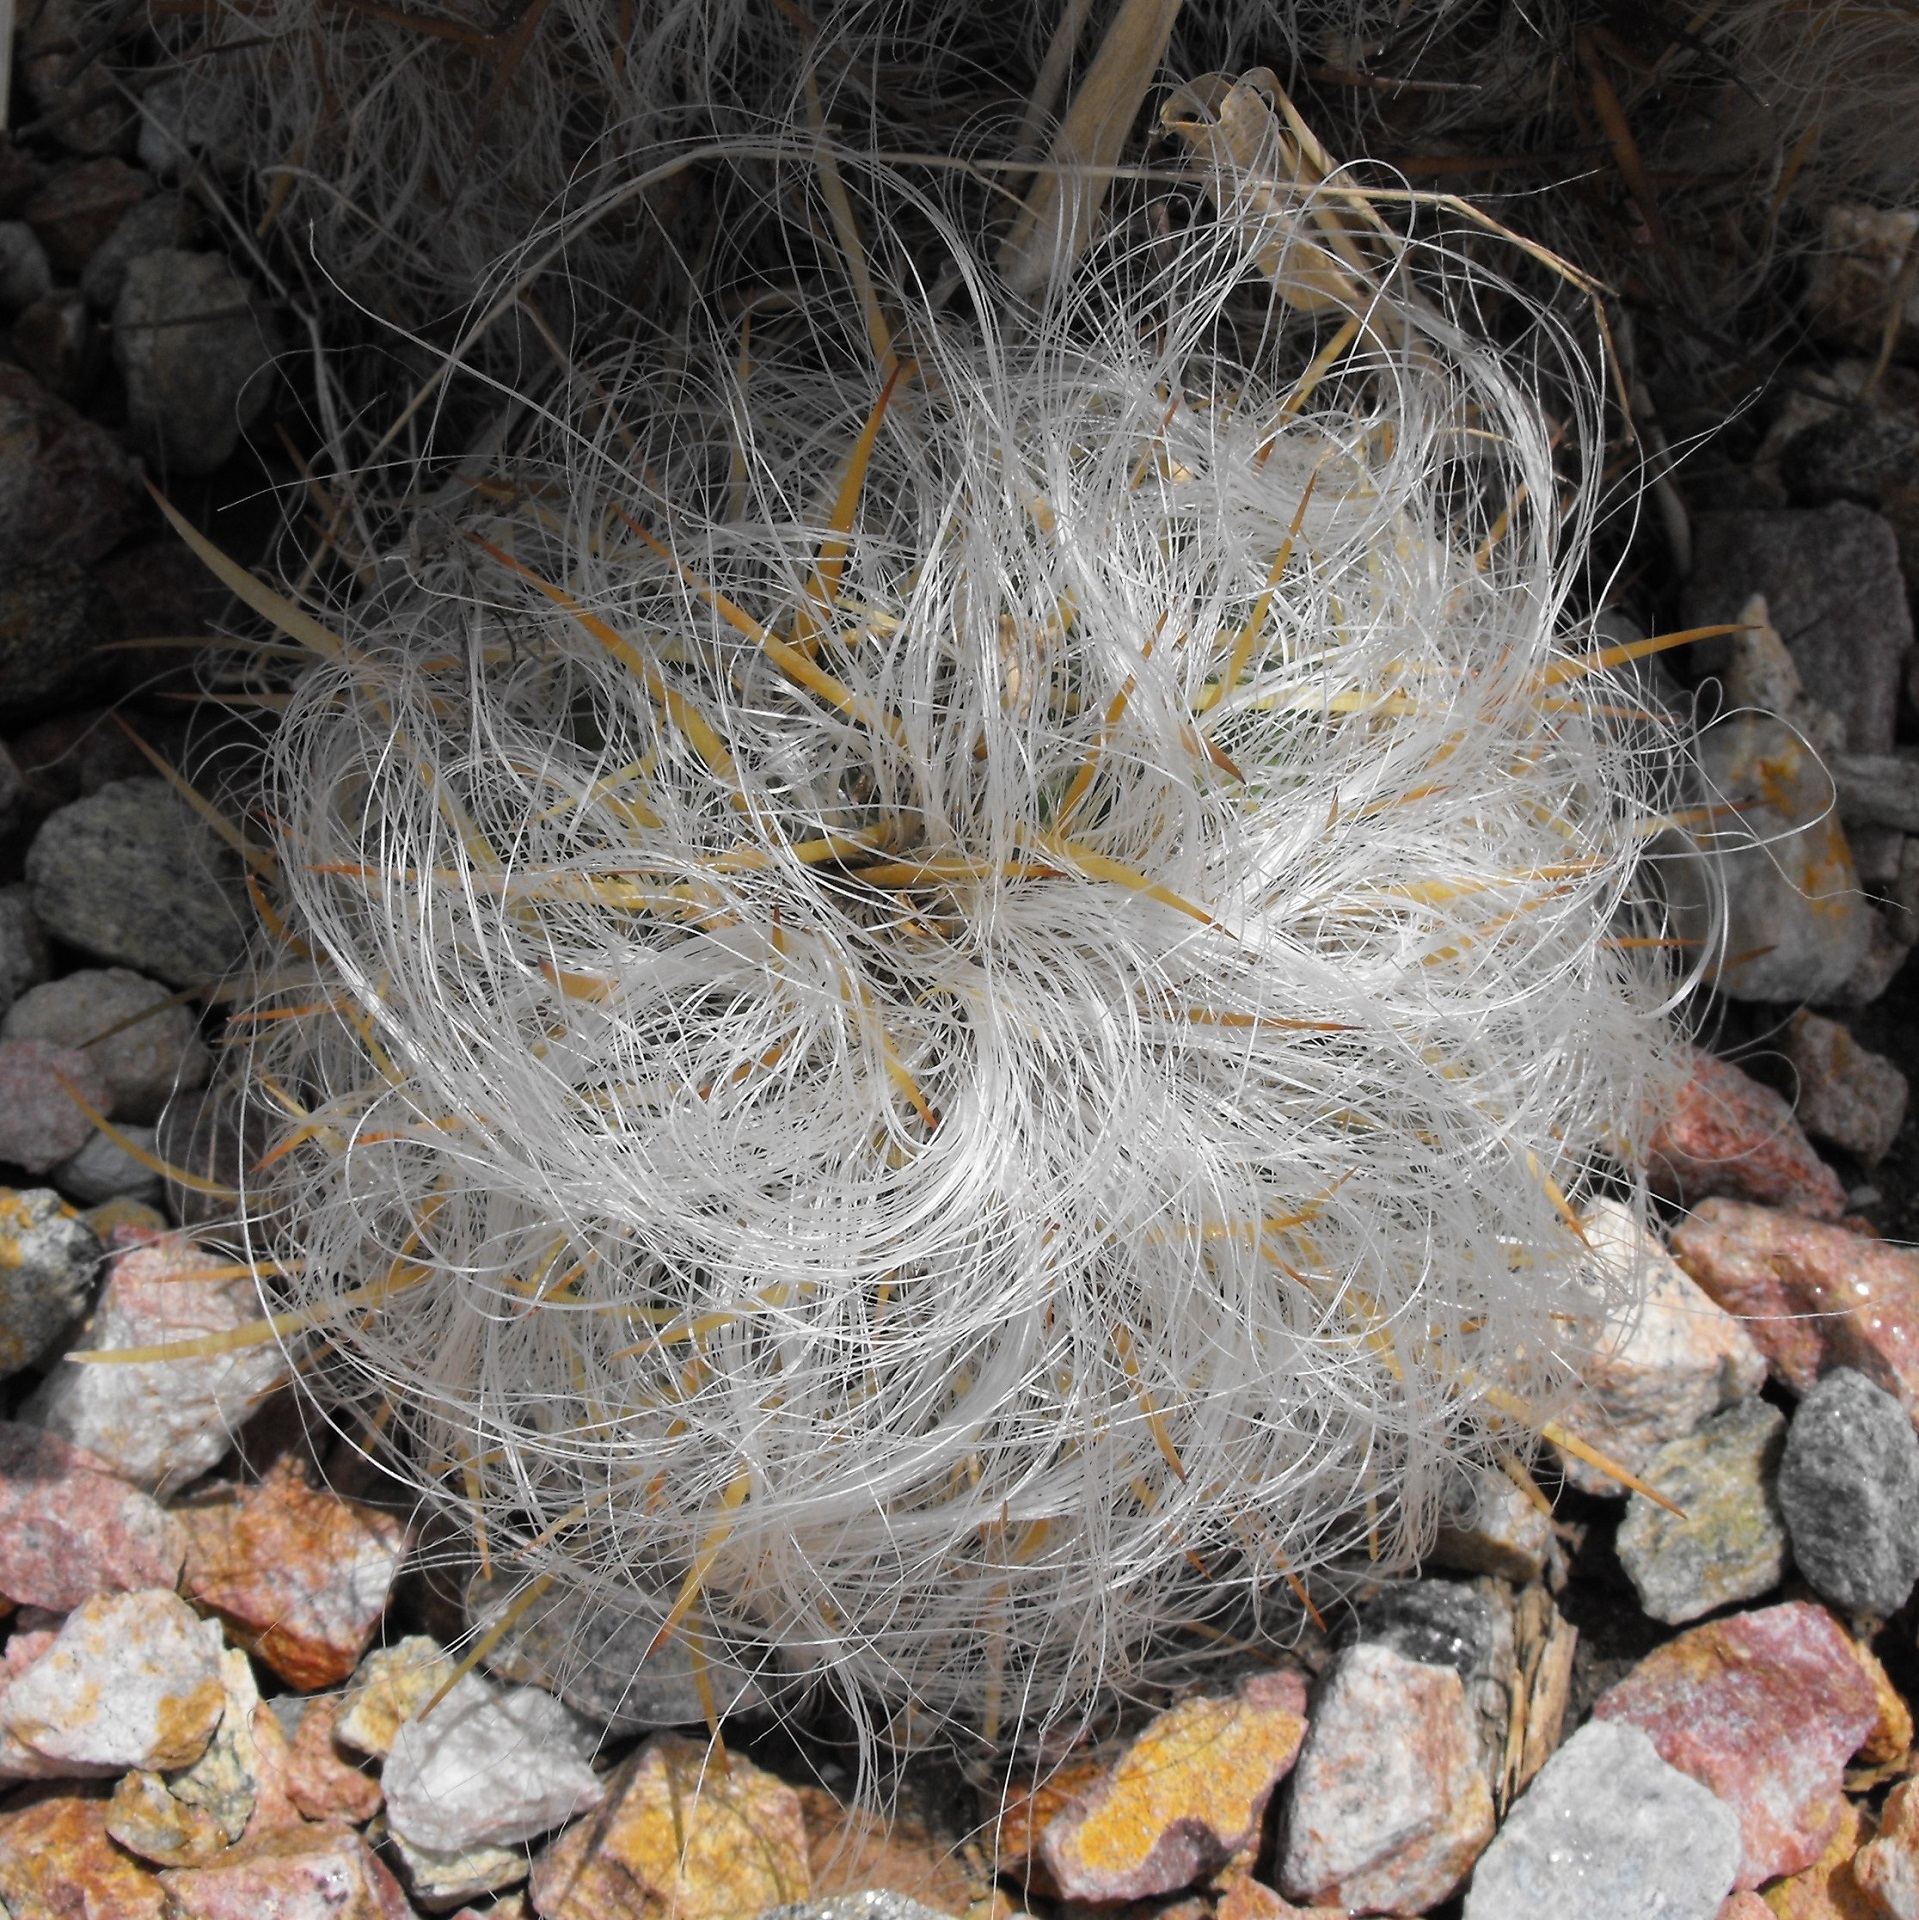
nature, rock, cactus, plant, leaf, flower, fluffy, garden, flora, material, white hair, furry, growing, hairy, south america, exotic, andes, flowering plant, land plant, old man of the mountain, oreocereus celsianus